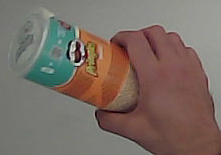
Product: pringles_paprika